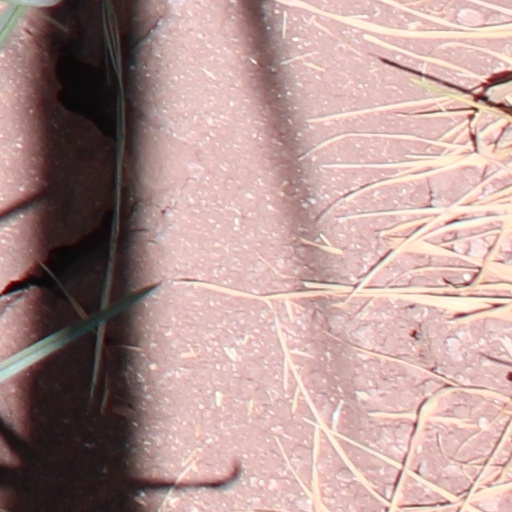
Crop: wheat